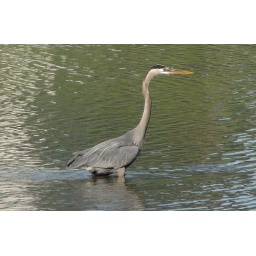
blue heron in the water again